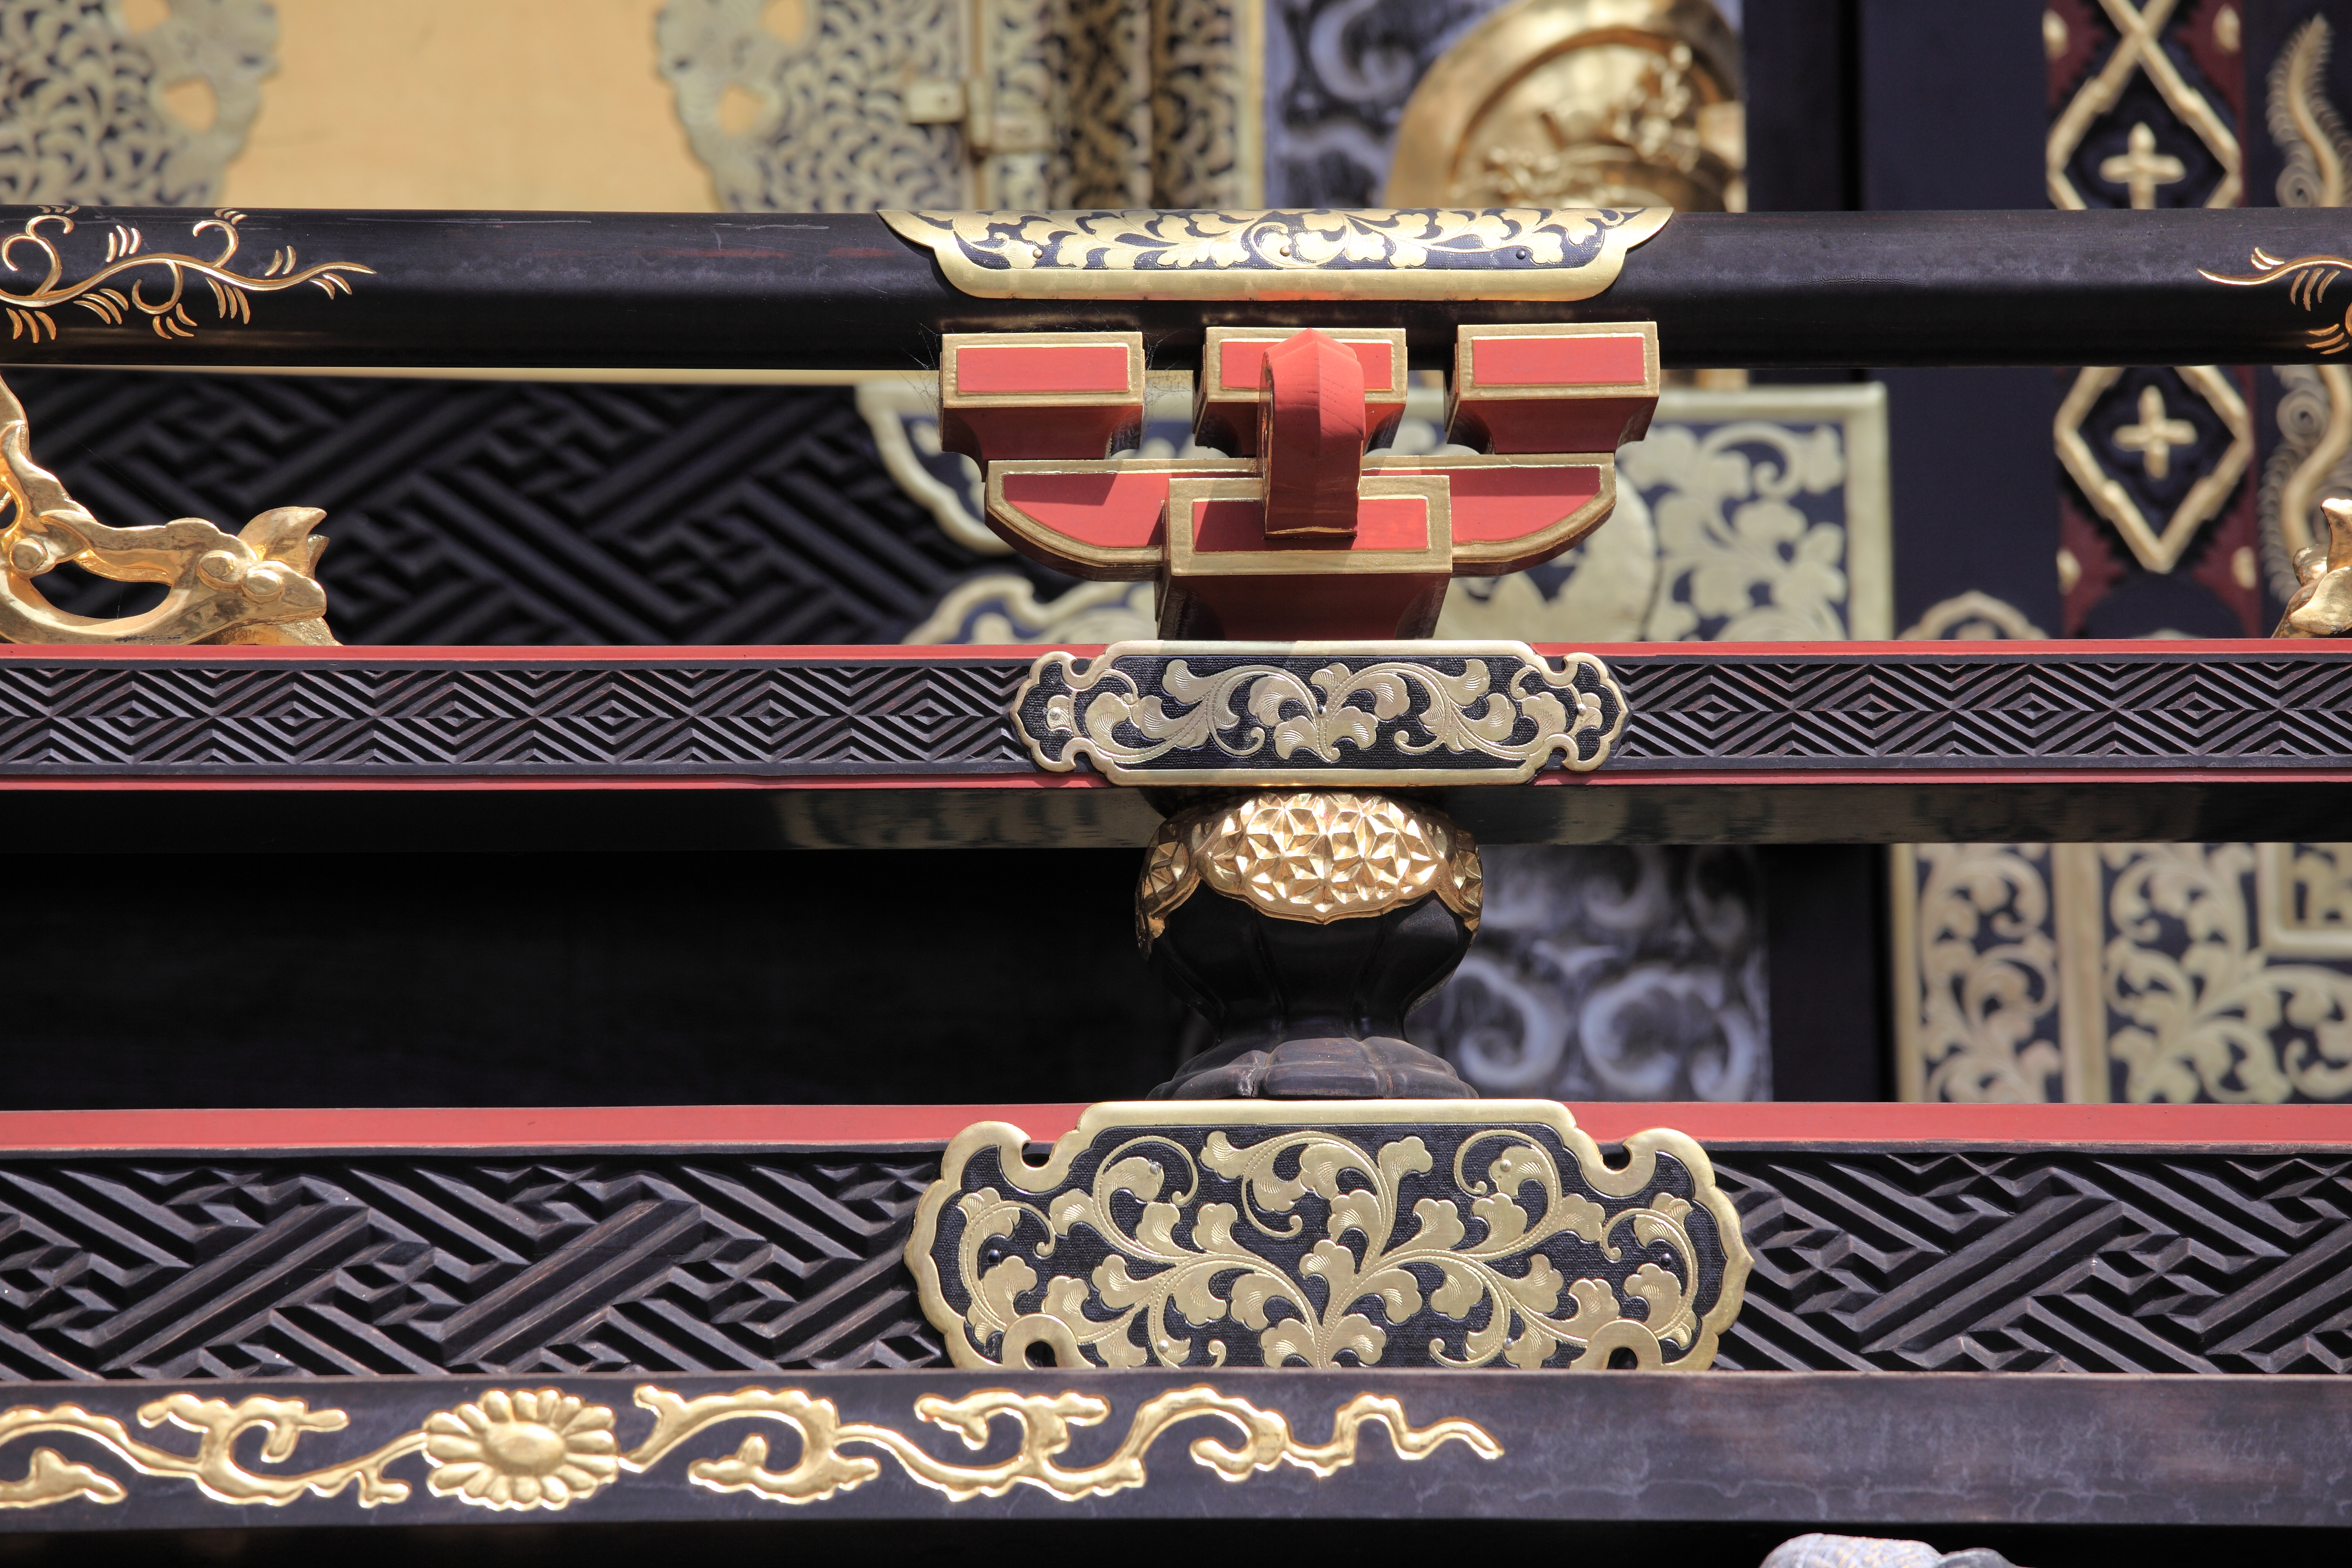
architecture, pattern, high, exterior, brand, font, religious, design, temple, japanese, 5d, hires, markii, hi, res, resolution, saitama, kumagaya, menumashoudenzan